Donn A. Starry

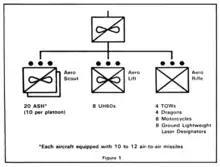
A Starry diagram used by the US Army to schematize battalion-level combat forces

In 1969, Starry commanded the 11th Armored Cavalry Regiment in the Vietnam War and led its attack into Cambodia in May 1970. On May 5, 1970, Starry was wounded by a North Vietnamese grenade that also wounded future Army general Frederick Franks, Jr.